Loudspeaker

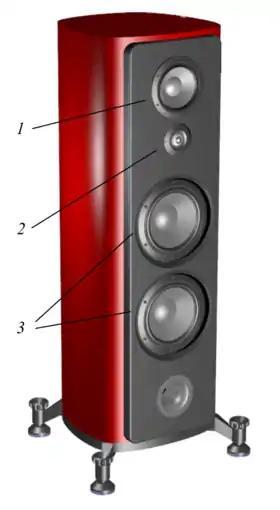
Hi-fi speaker system for home use with three types of dynamic drivers The hole below the lowest woofer is a port for a bass reflex system.

A loudspeaker (commonly referred to as a speaker or, more fully, a speaker system) is a combination of one or more speaker drivers, an enclosure, and electrical connections (possibly including a crossover network). The speaker driver is an electroacoustic transducer that converts an electrical audio signal into a corresponding sound.